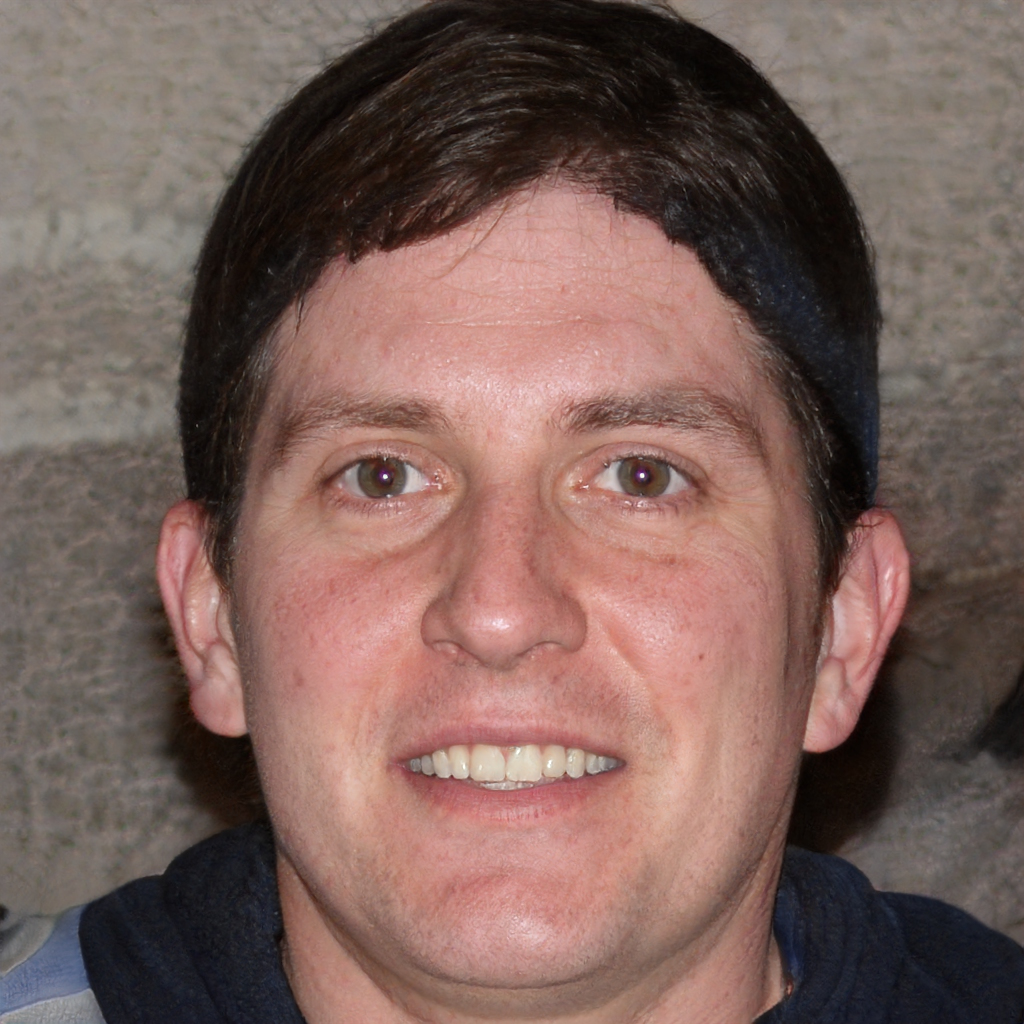
Portrait style: Real Portrait